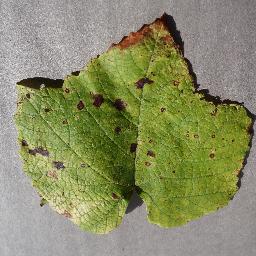
Label: Grape___Leaf_blight_(Isariopsis_Leaf_Spot)